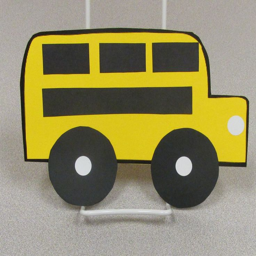
make a school bus out of construction paper .